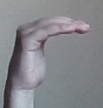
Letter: haa